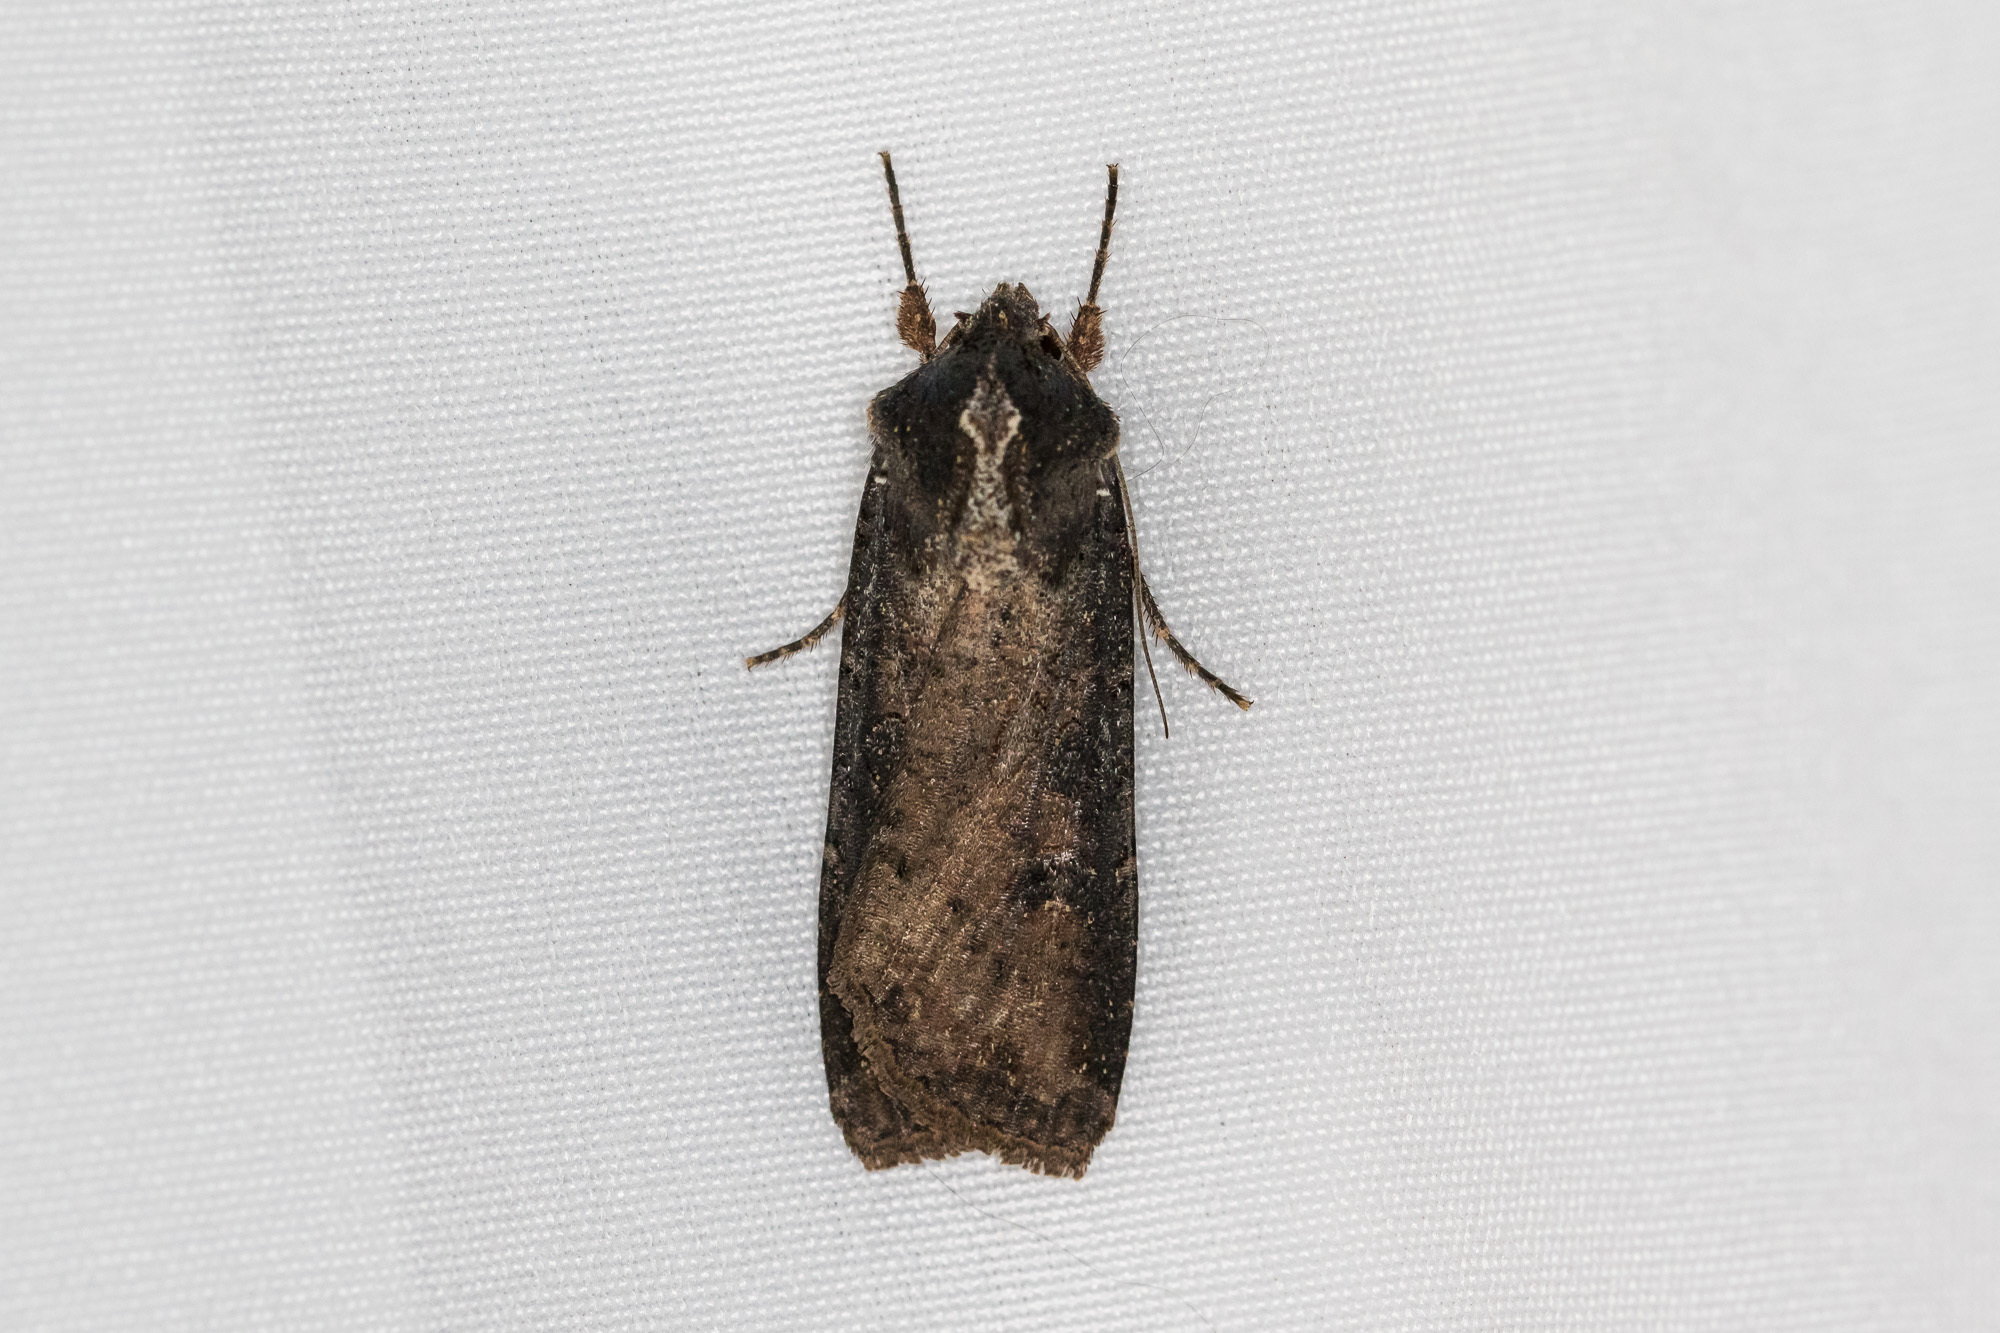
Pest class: cutworms